Loganberry

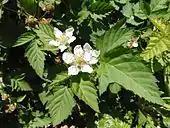
Blossom

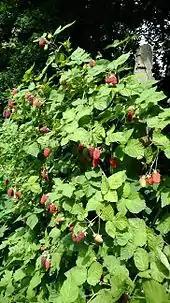
Fruit

Loganberry plants are sturdy and more disease- and frost-resistant than many other berries. However, they are not very popular with commercial growers due to several problems which increase labor costs, since the plants tend to be thorny and the berries are often hidden by the leaves. Additionally, berries of varying maturity may grow on a single plant, making it difficult to completely harvest each plant. Loganberries are therefore more commonly grown in household gardens.